Joachimsthal station

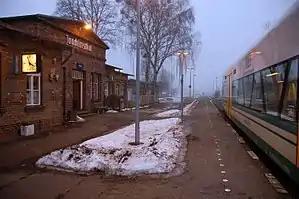
2011

Joachimsthal station is a railway station in the municipality of Joachimsthal, located in the Barnim district in Brandenburg, Germany.